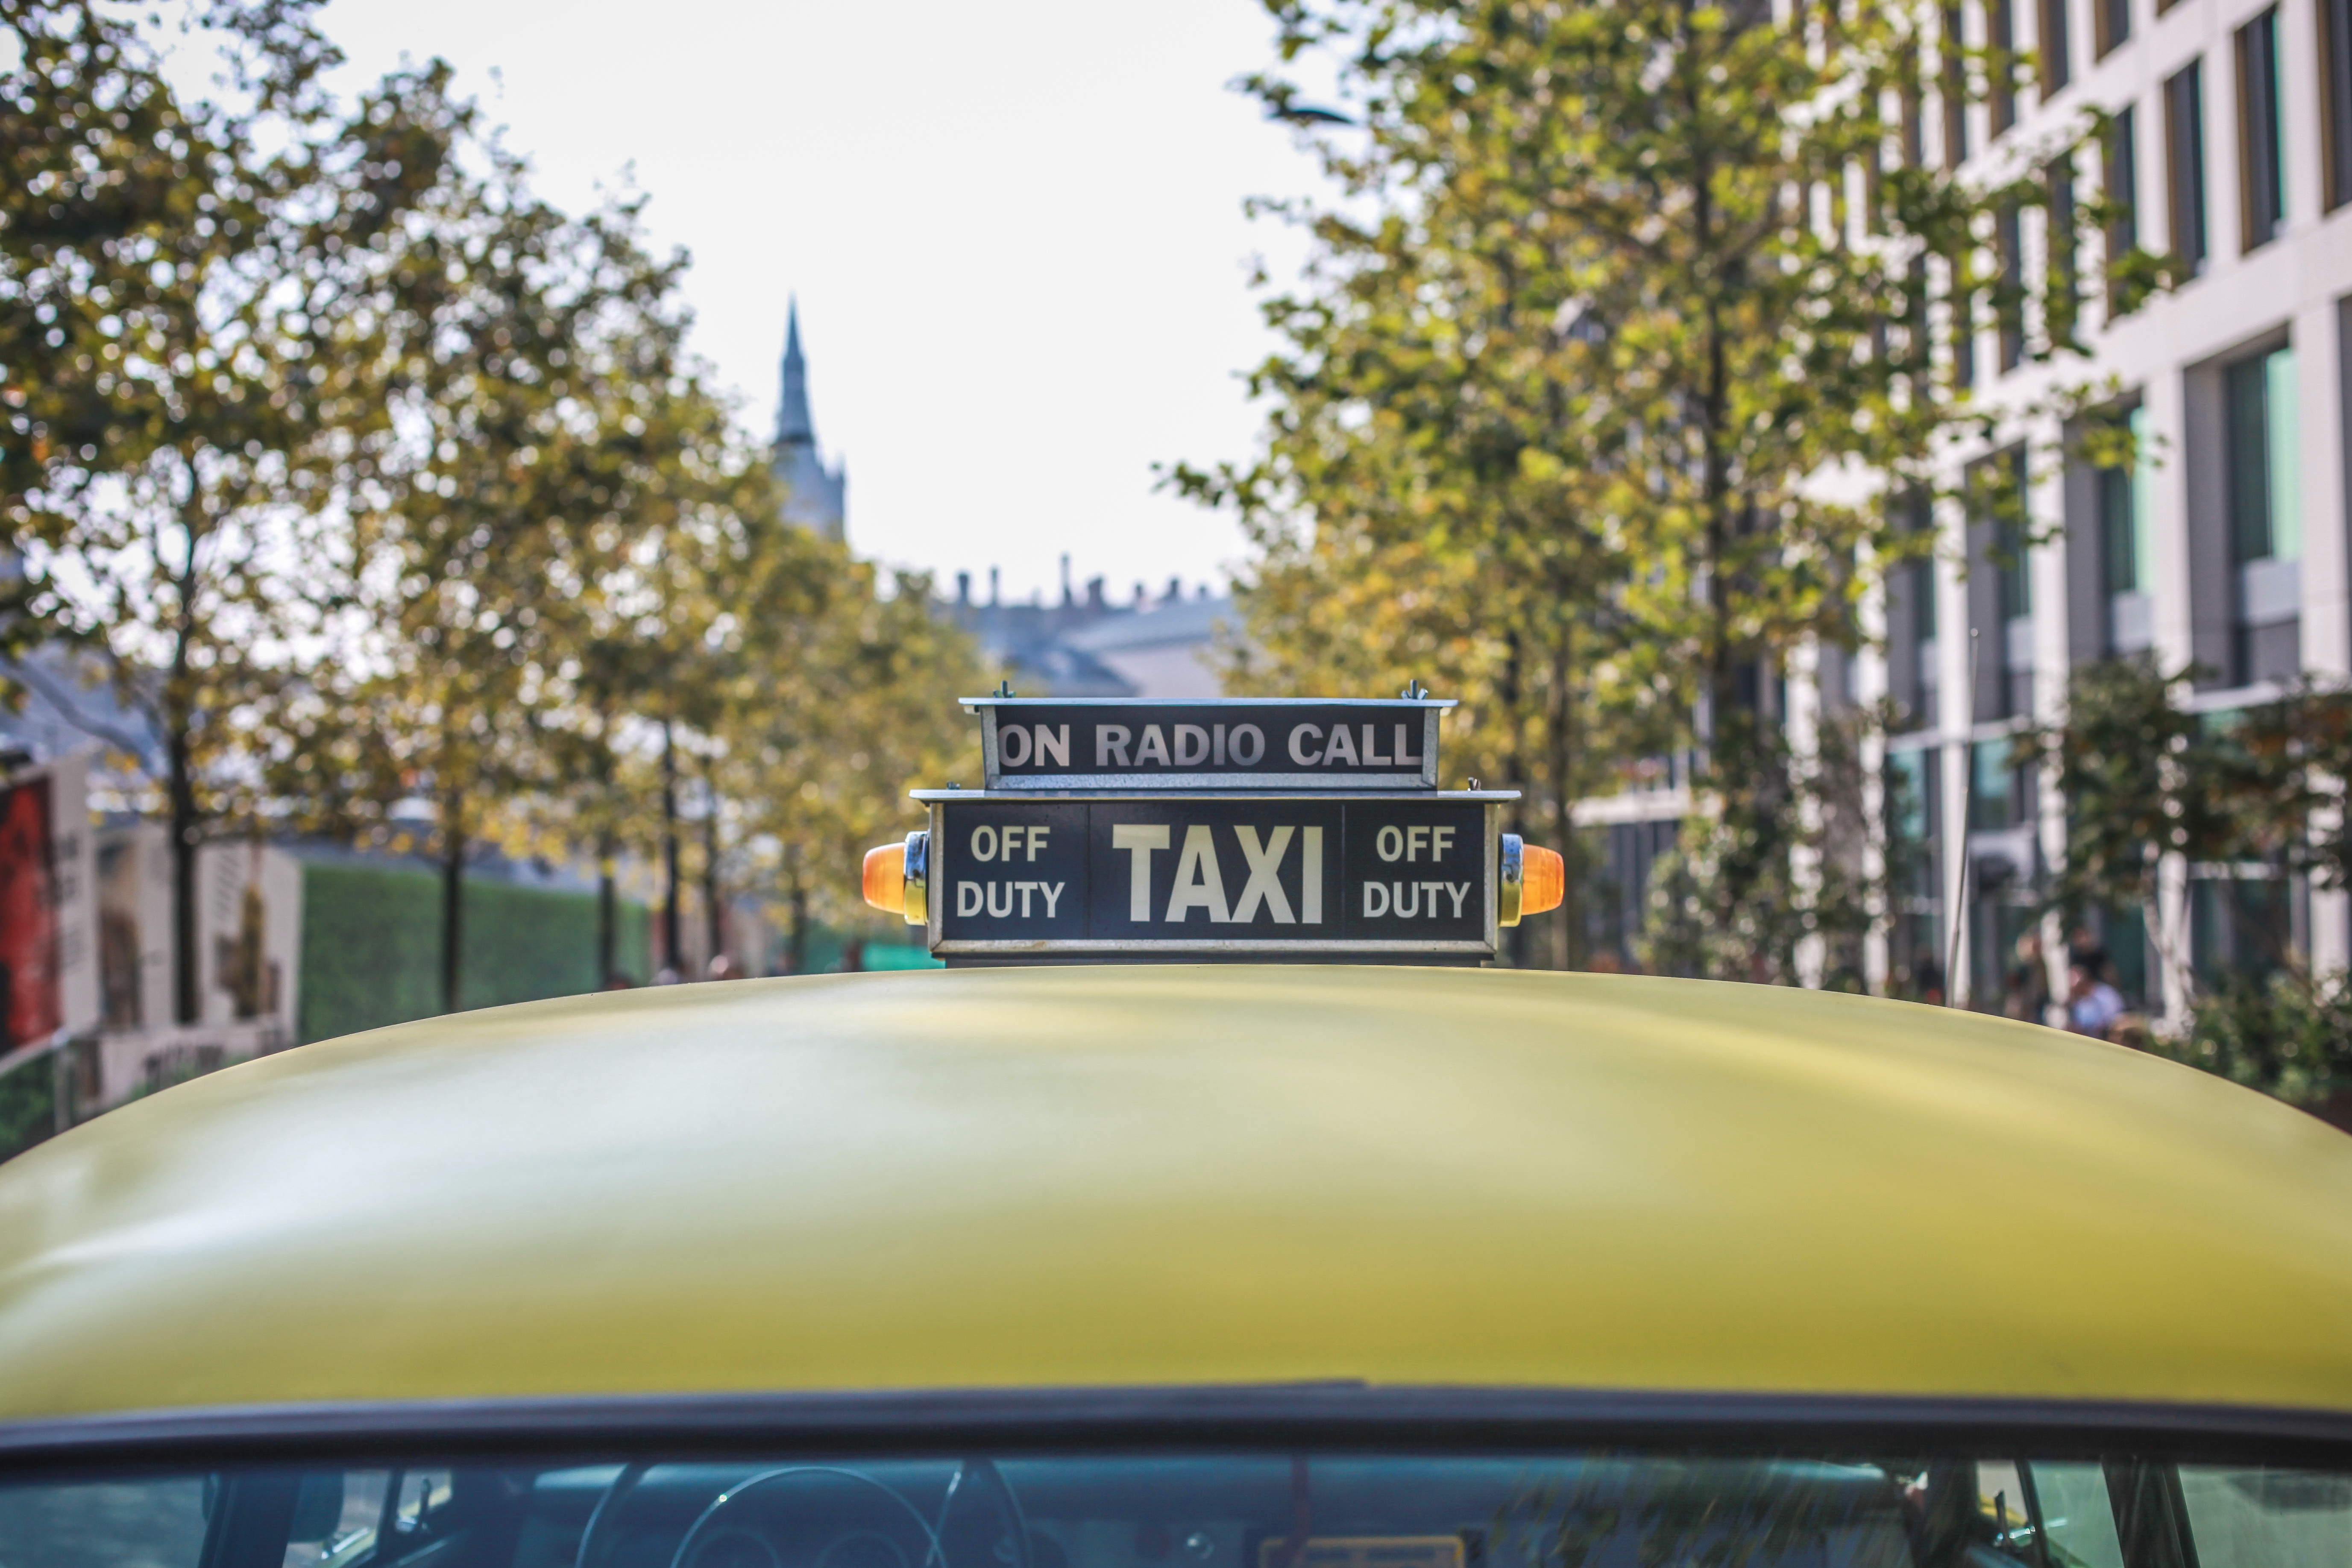
motor vehicle, vehicle, yellow, car, mode of transport, automotive exterior, tree, family car, vintage car